St. Ansgar, Iowa

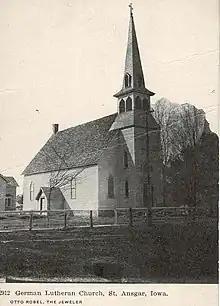
German Lutheran Church, St. Ansgar, Iowa Circa 1915

The St. Ansgar church, congregation, and town served as a center for the dispersion of Norwegian immigrant settlers north across the border into Minnesota and into western Iowa from the mid-1850s into the late 1870s. Clausen formed 21 additional congregations. According to a booklet published by the First Lutheran Church of St. Ansgar on the occasion of the 150th anniversary of the congregation, the church, which is made of limestone quarried from the banks of the nearby Cedar River and native hardwoods, is the oldest continuously active Lutheran church west of the Mississippi River.